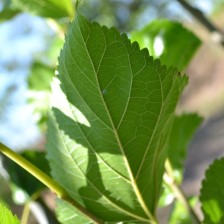
Variety: ChiangMaiBuriram60